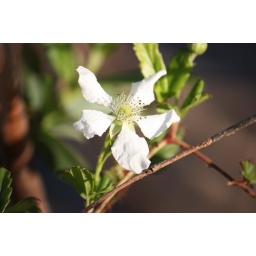
A little white flower on a trail in Georgetown, TX